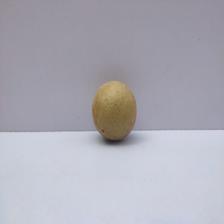
Size: Medium